Peyton Manning

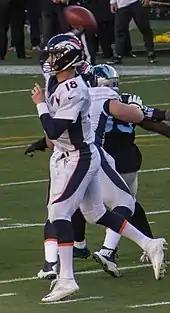
Manning in Super Bowl 50 against the Carolina Panthers

After much speculation, Manning announced in the offseason that he would return for his 18th season in the NFL, this time under his fifth head coach, Gary Kubiak. In the season opener against the Baltimore Ravens, Manning's play seemed to have deteriorated, going 24–40 for 175 yards and one interception, but a pick-six by cornerback Aqib Talib and late interception by Darian Stewart aided the Broncos in their 19–13 victory. On November 1, against the Green Bay Packers, he finished with a season-high 340 passing yards and an interception in the dominant 29–10 victory. The Broncos got off to a dominant 7–0 start to the season; however, the streak ended in a loss at Indianapolis, losing 27–24. During that winning streak and the loss in Indianapolis, Manning played better, throwing over 250 yards and nine touchdowns in six of the seven games. However, he never had a game without an interception, bringing his 8-game TD–INT ratio to 9–13, and the Broncos needed a hardworking defense for victories.